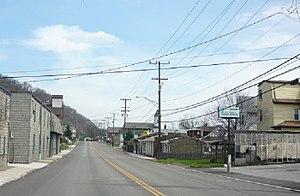
West Elizabeth est un borough situé dans le comté d'Allegheny, en Pennsylvanie, aux États-Unis. En 2010, il comptait une population de 518 habitants. Il est incorporé le 3 mars 1848.